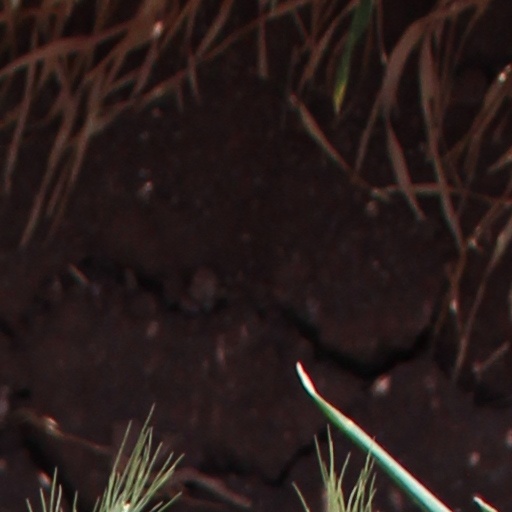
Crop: wheat